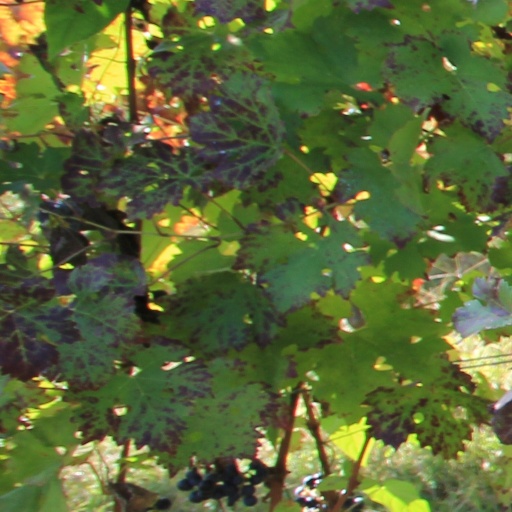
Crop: grape